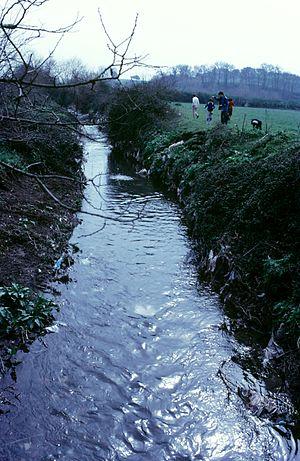
L'Almone est une petite rivière de l'Agro Romano, qui prend sa source dans les Monts Albains et coulait à l'origine dans le Tibre près de l'ancienne zone industrielle du Gazometro. Le dernier tronçon a d'ailleurs pris le nom d'Acquataccio, identifiable avec l'actuelle Circonvallazione Ostiense, dans le quartier de Garbatella où la Via Ostiense, près de son confluent dans la rivière.
Rome /ʁɔm/ est la capitale de l'Italie. Située au centre-ouest de la péninsule italienne, près de la mer Tyrrhénienne, elle est également la capitale de la région du Latium, et fut celle de l'Empire romain durant 357 ans. En 2019, elle compte 2 844 395 habitants établis sur 1 285 km², ce qui fait d'elle la commune la plus peuplée d'Italie et la troisième plus étendue d'Europe après Moscou et Londres. Son aire urbaine recense 4 356 403 habitants en 2016. Elle présente en outre la particularité de contenir un État enclavé dans son territoire : la cité-État du Vatican, dont le pape est le souverain. C'est le seul exemple existant d'un État à l'intérieur d'une ville.
Le terme marrana indique, dans la ville de Rome, les fossés et les petits cours d'eau qui traversent la zone urbaine. Le terme semble être dérivé de l'Ager maranus, la zone près de la via Appia où coulait le fossé de l'Acqua Mariana. Par extension, le mot est resté pour désigner tous les fossés et petits ruisseaux romains.